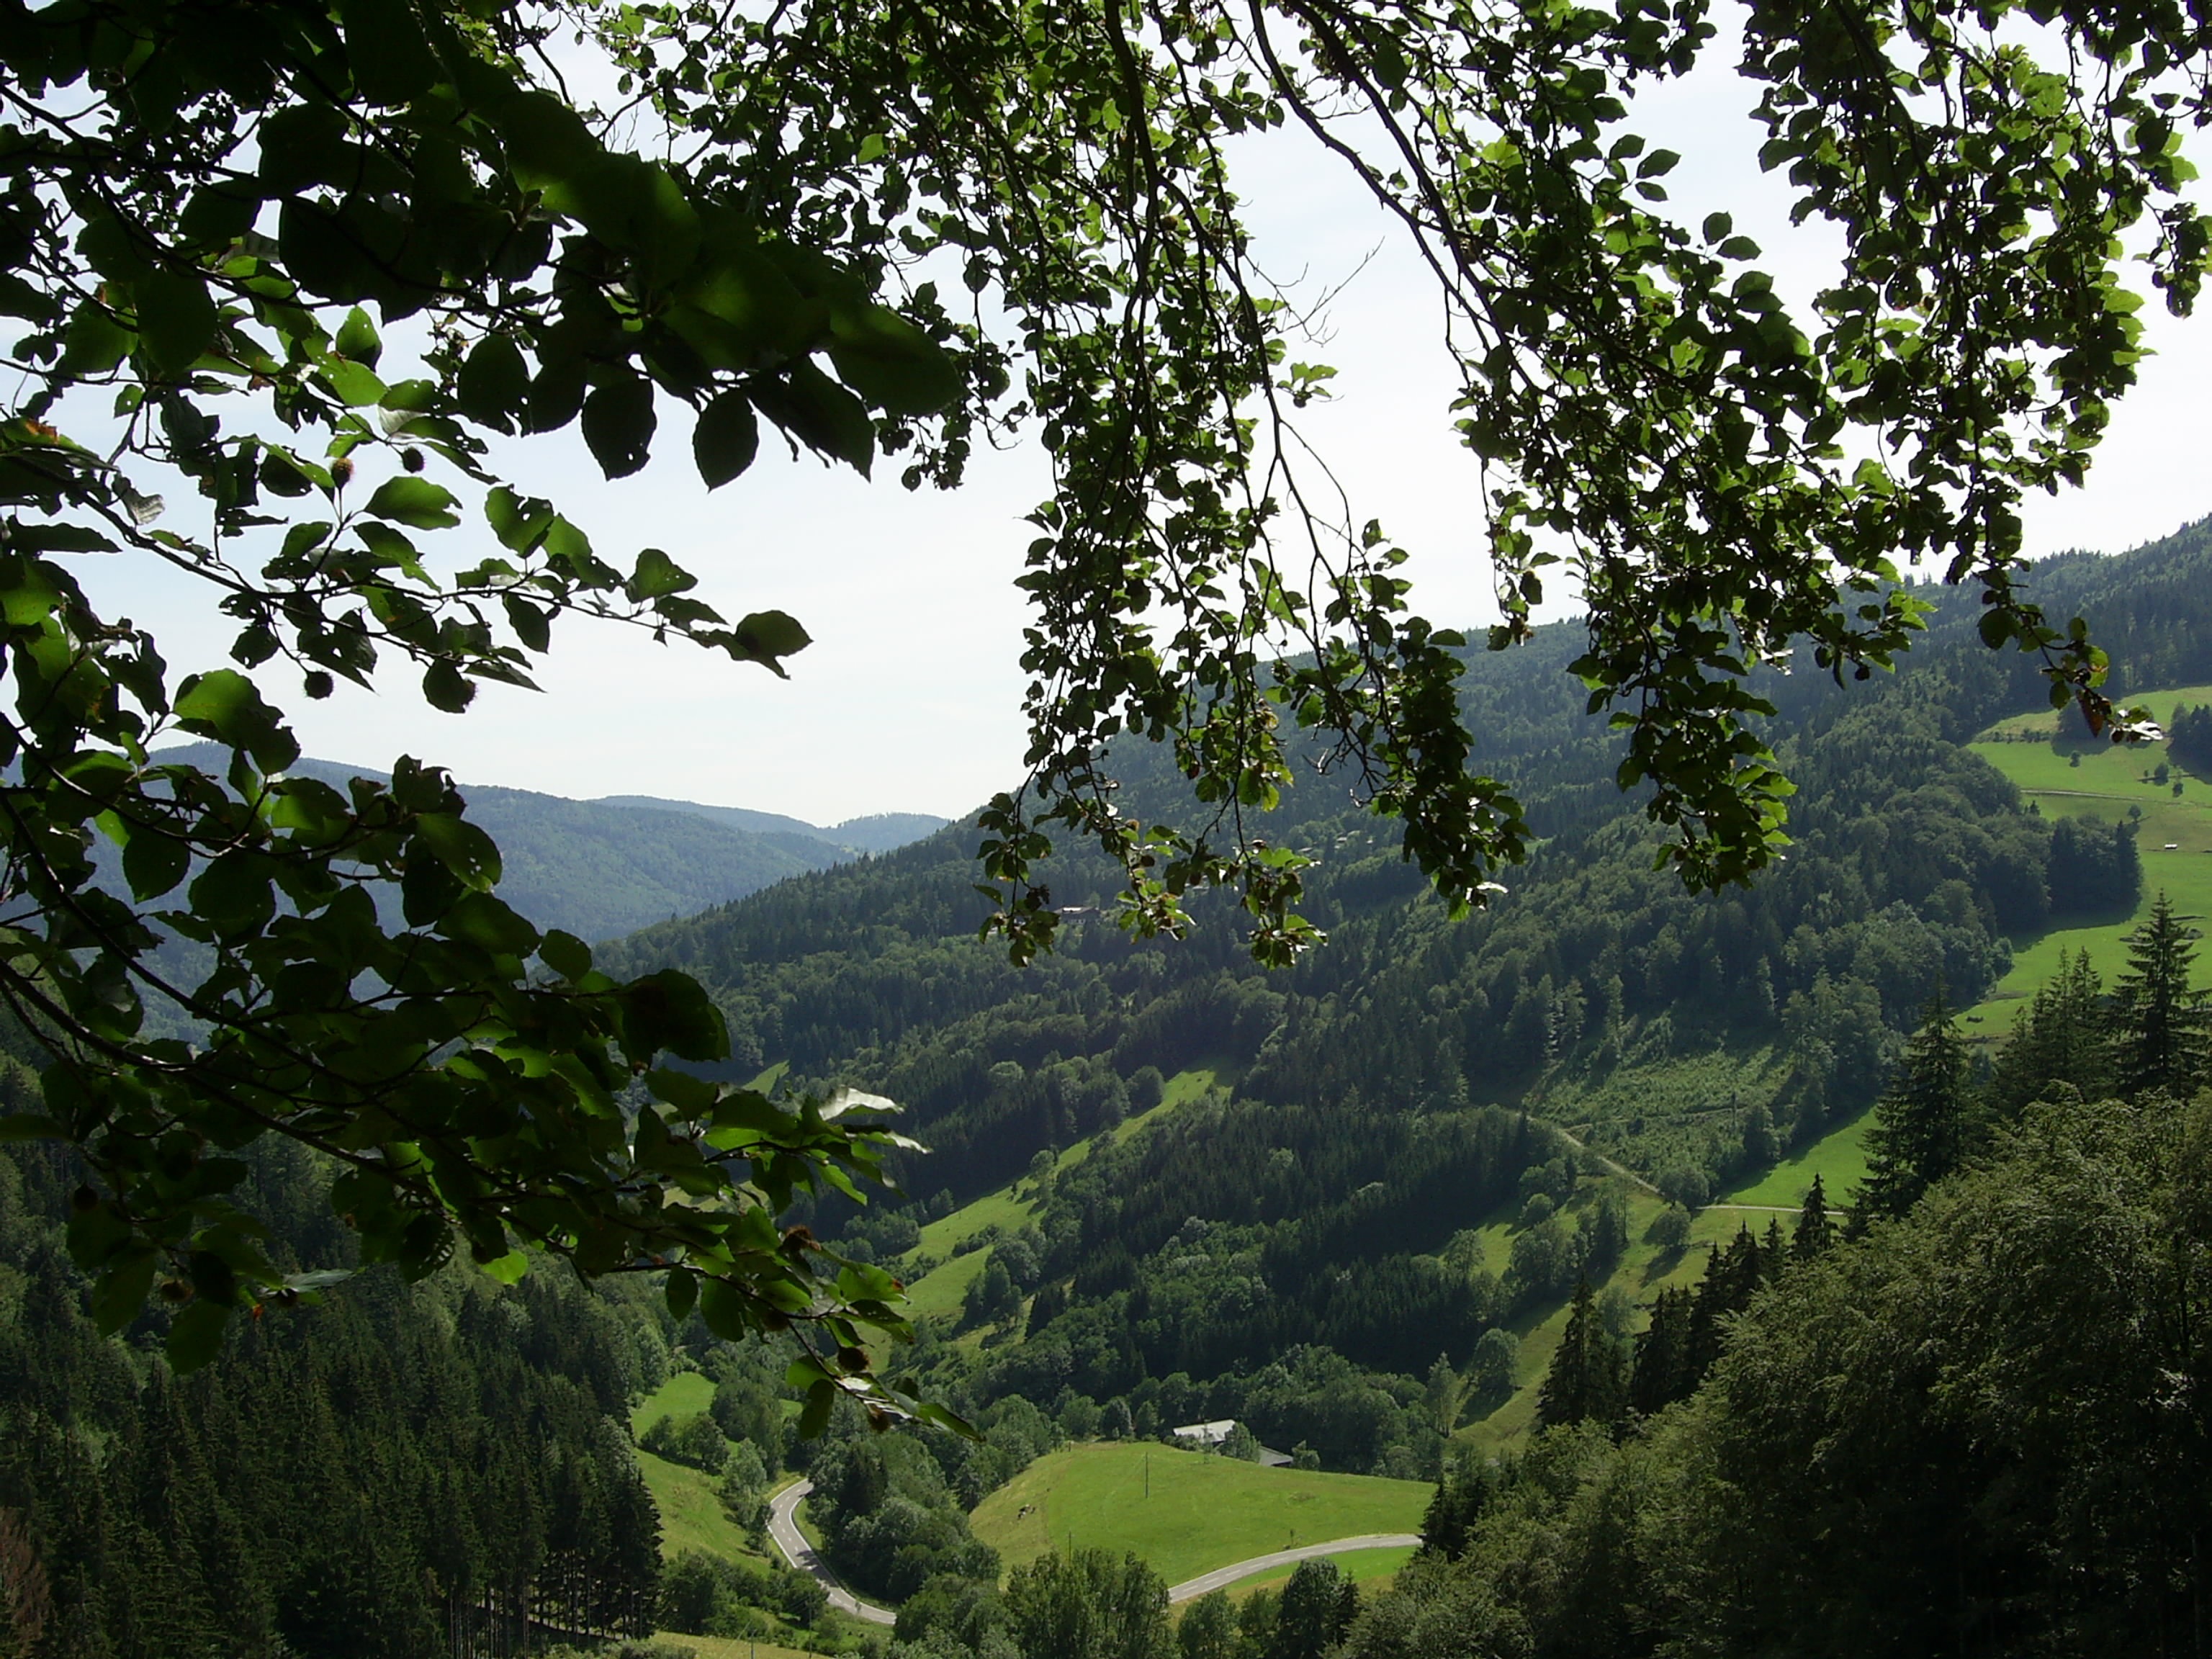
landscape, tree, nature, forest, mountain, hill, valley, mountain range, green, jungle, trees, mountains, vegetation, rainforest, woodland, habitat, firs, ecosystem, black forest, biome, old growth forest, natural environment, geographical feature, mountainous landforms